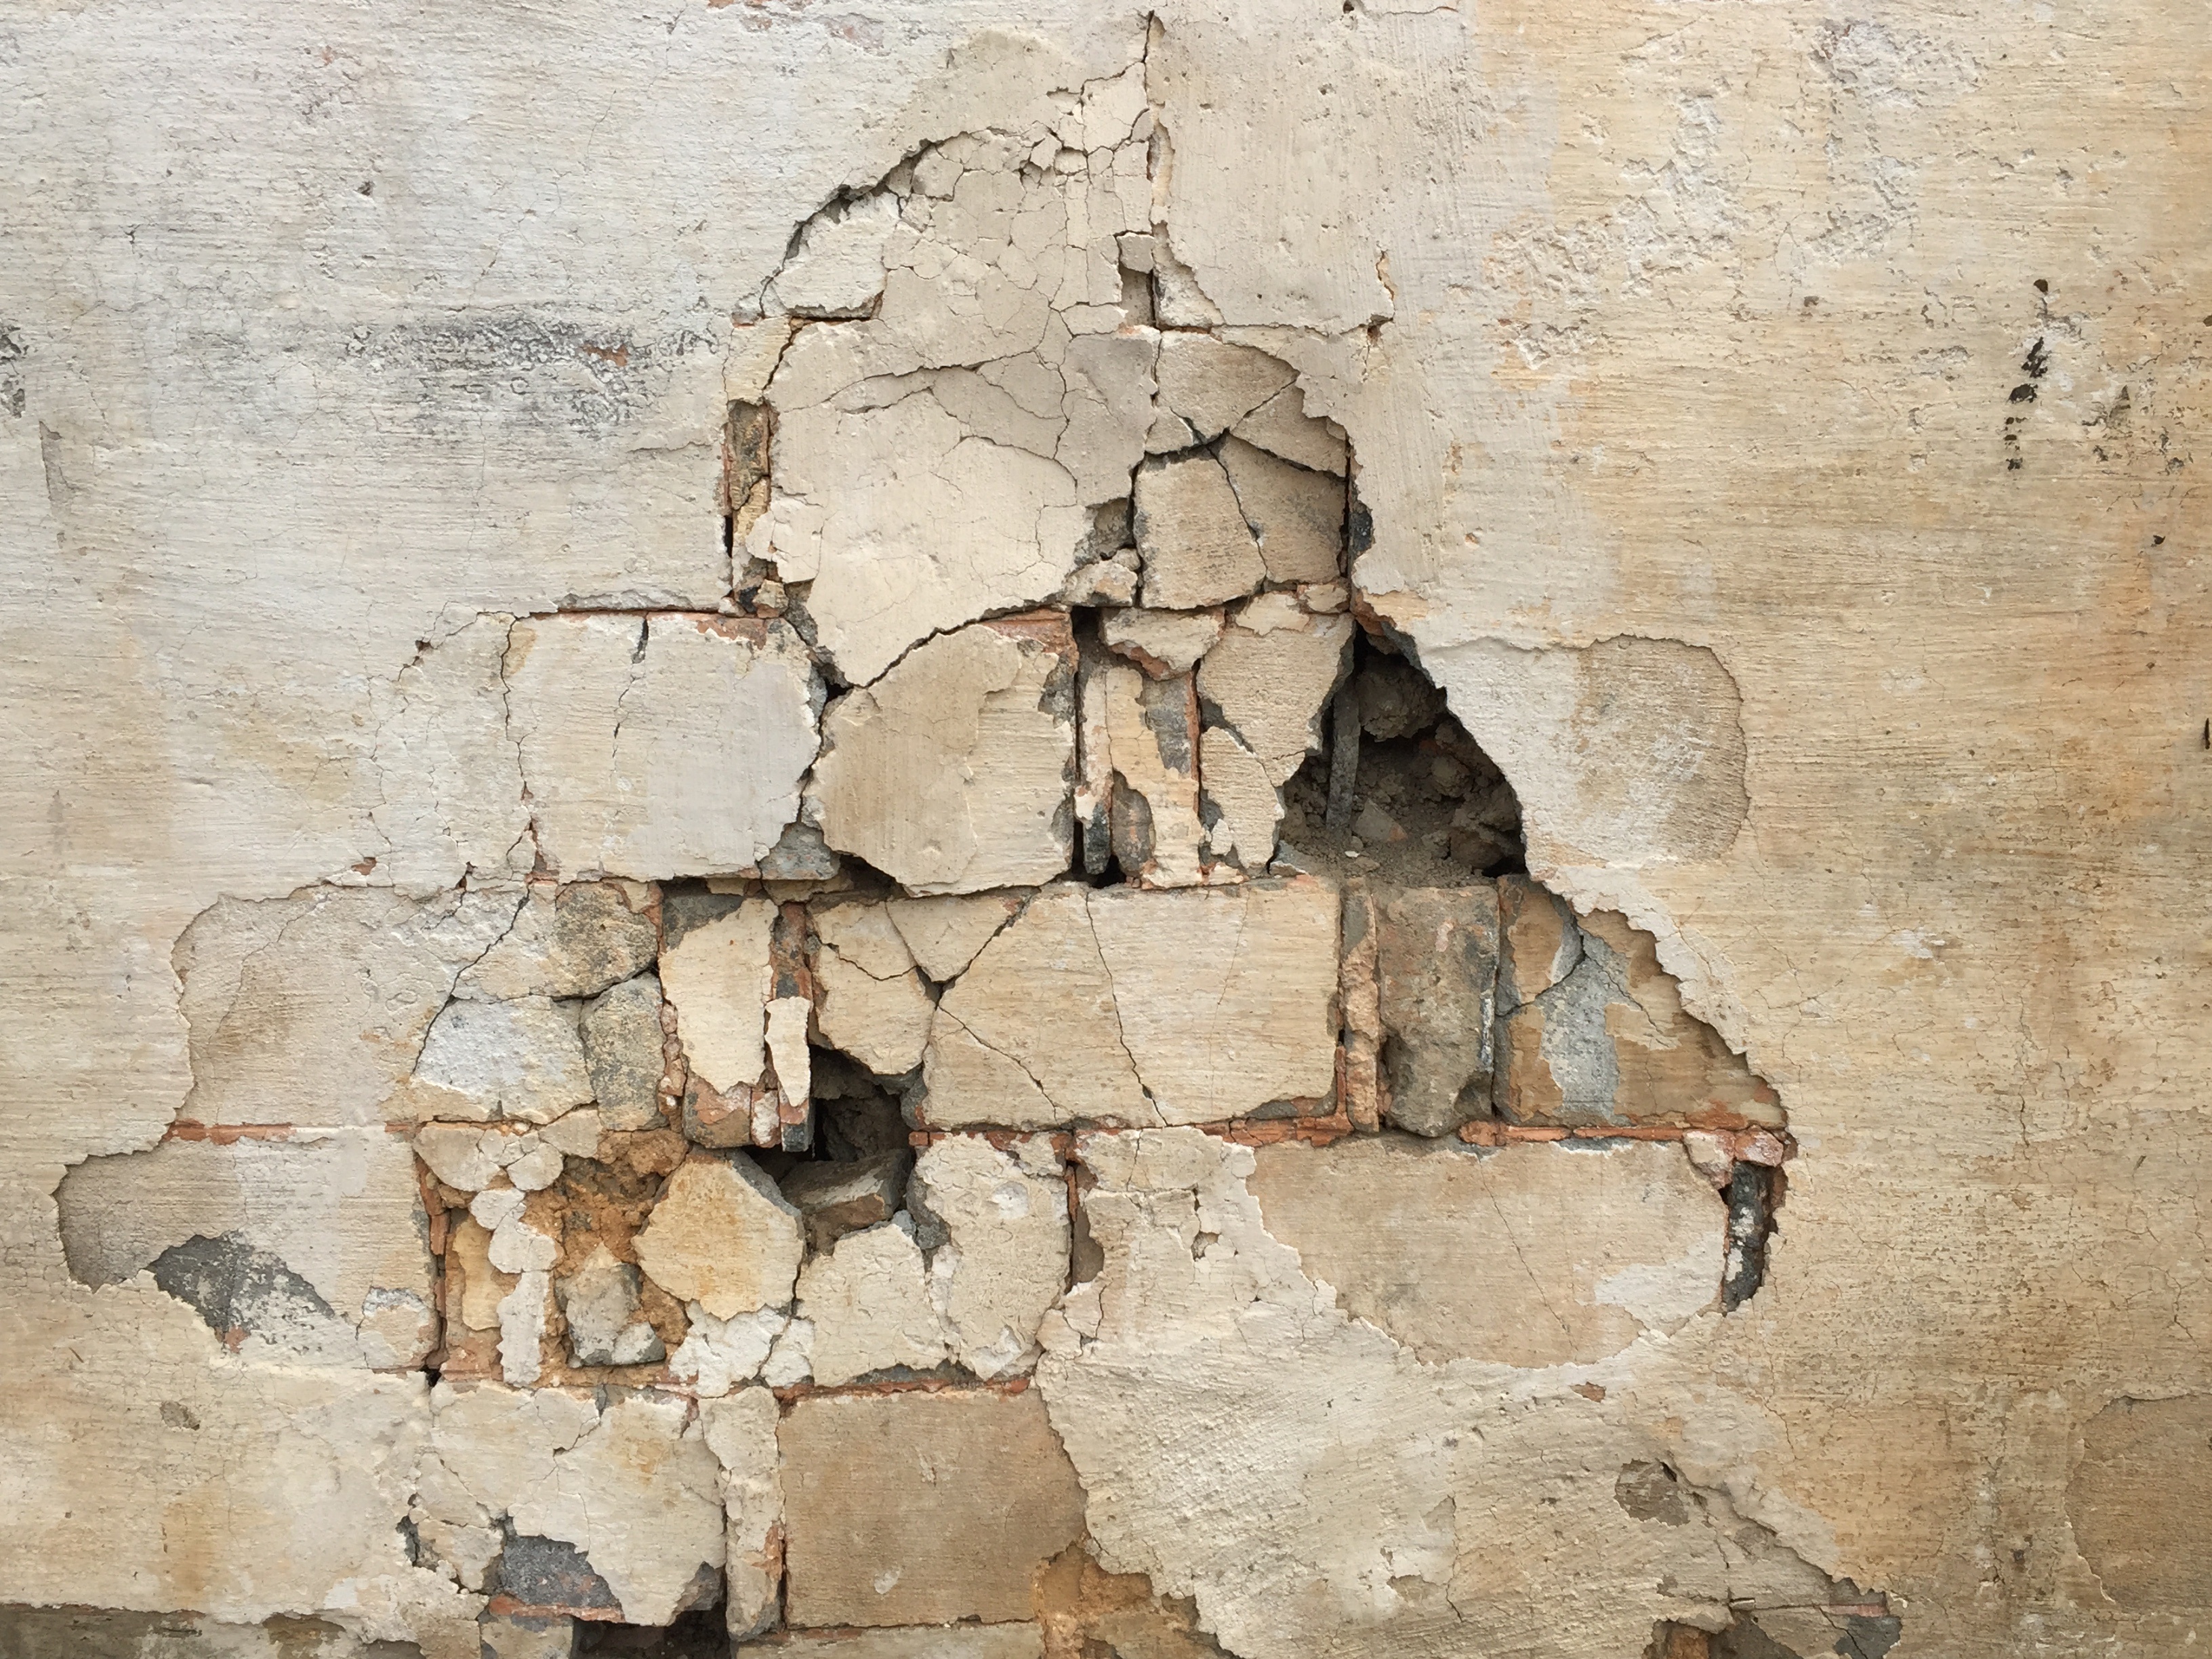
rock, wood, texture, old, wall, crack, stone wall, brick, art, temple, relief, plaster, modern art, hit, brocken, ancient history